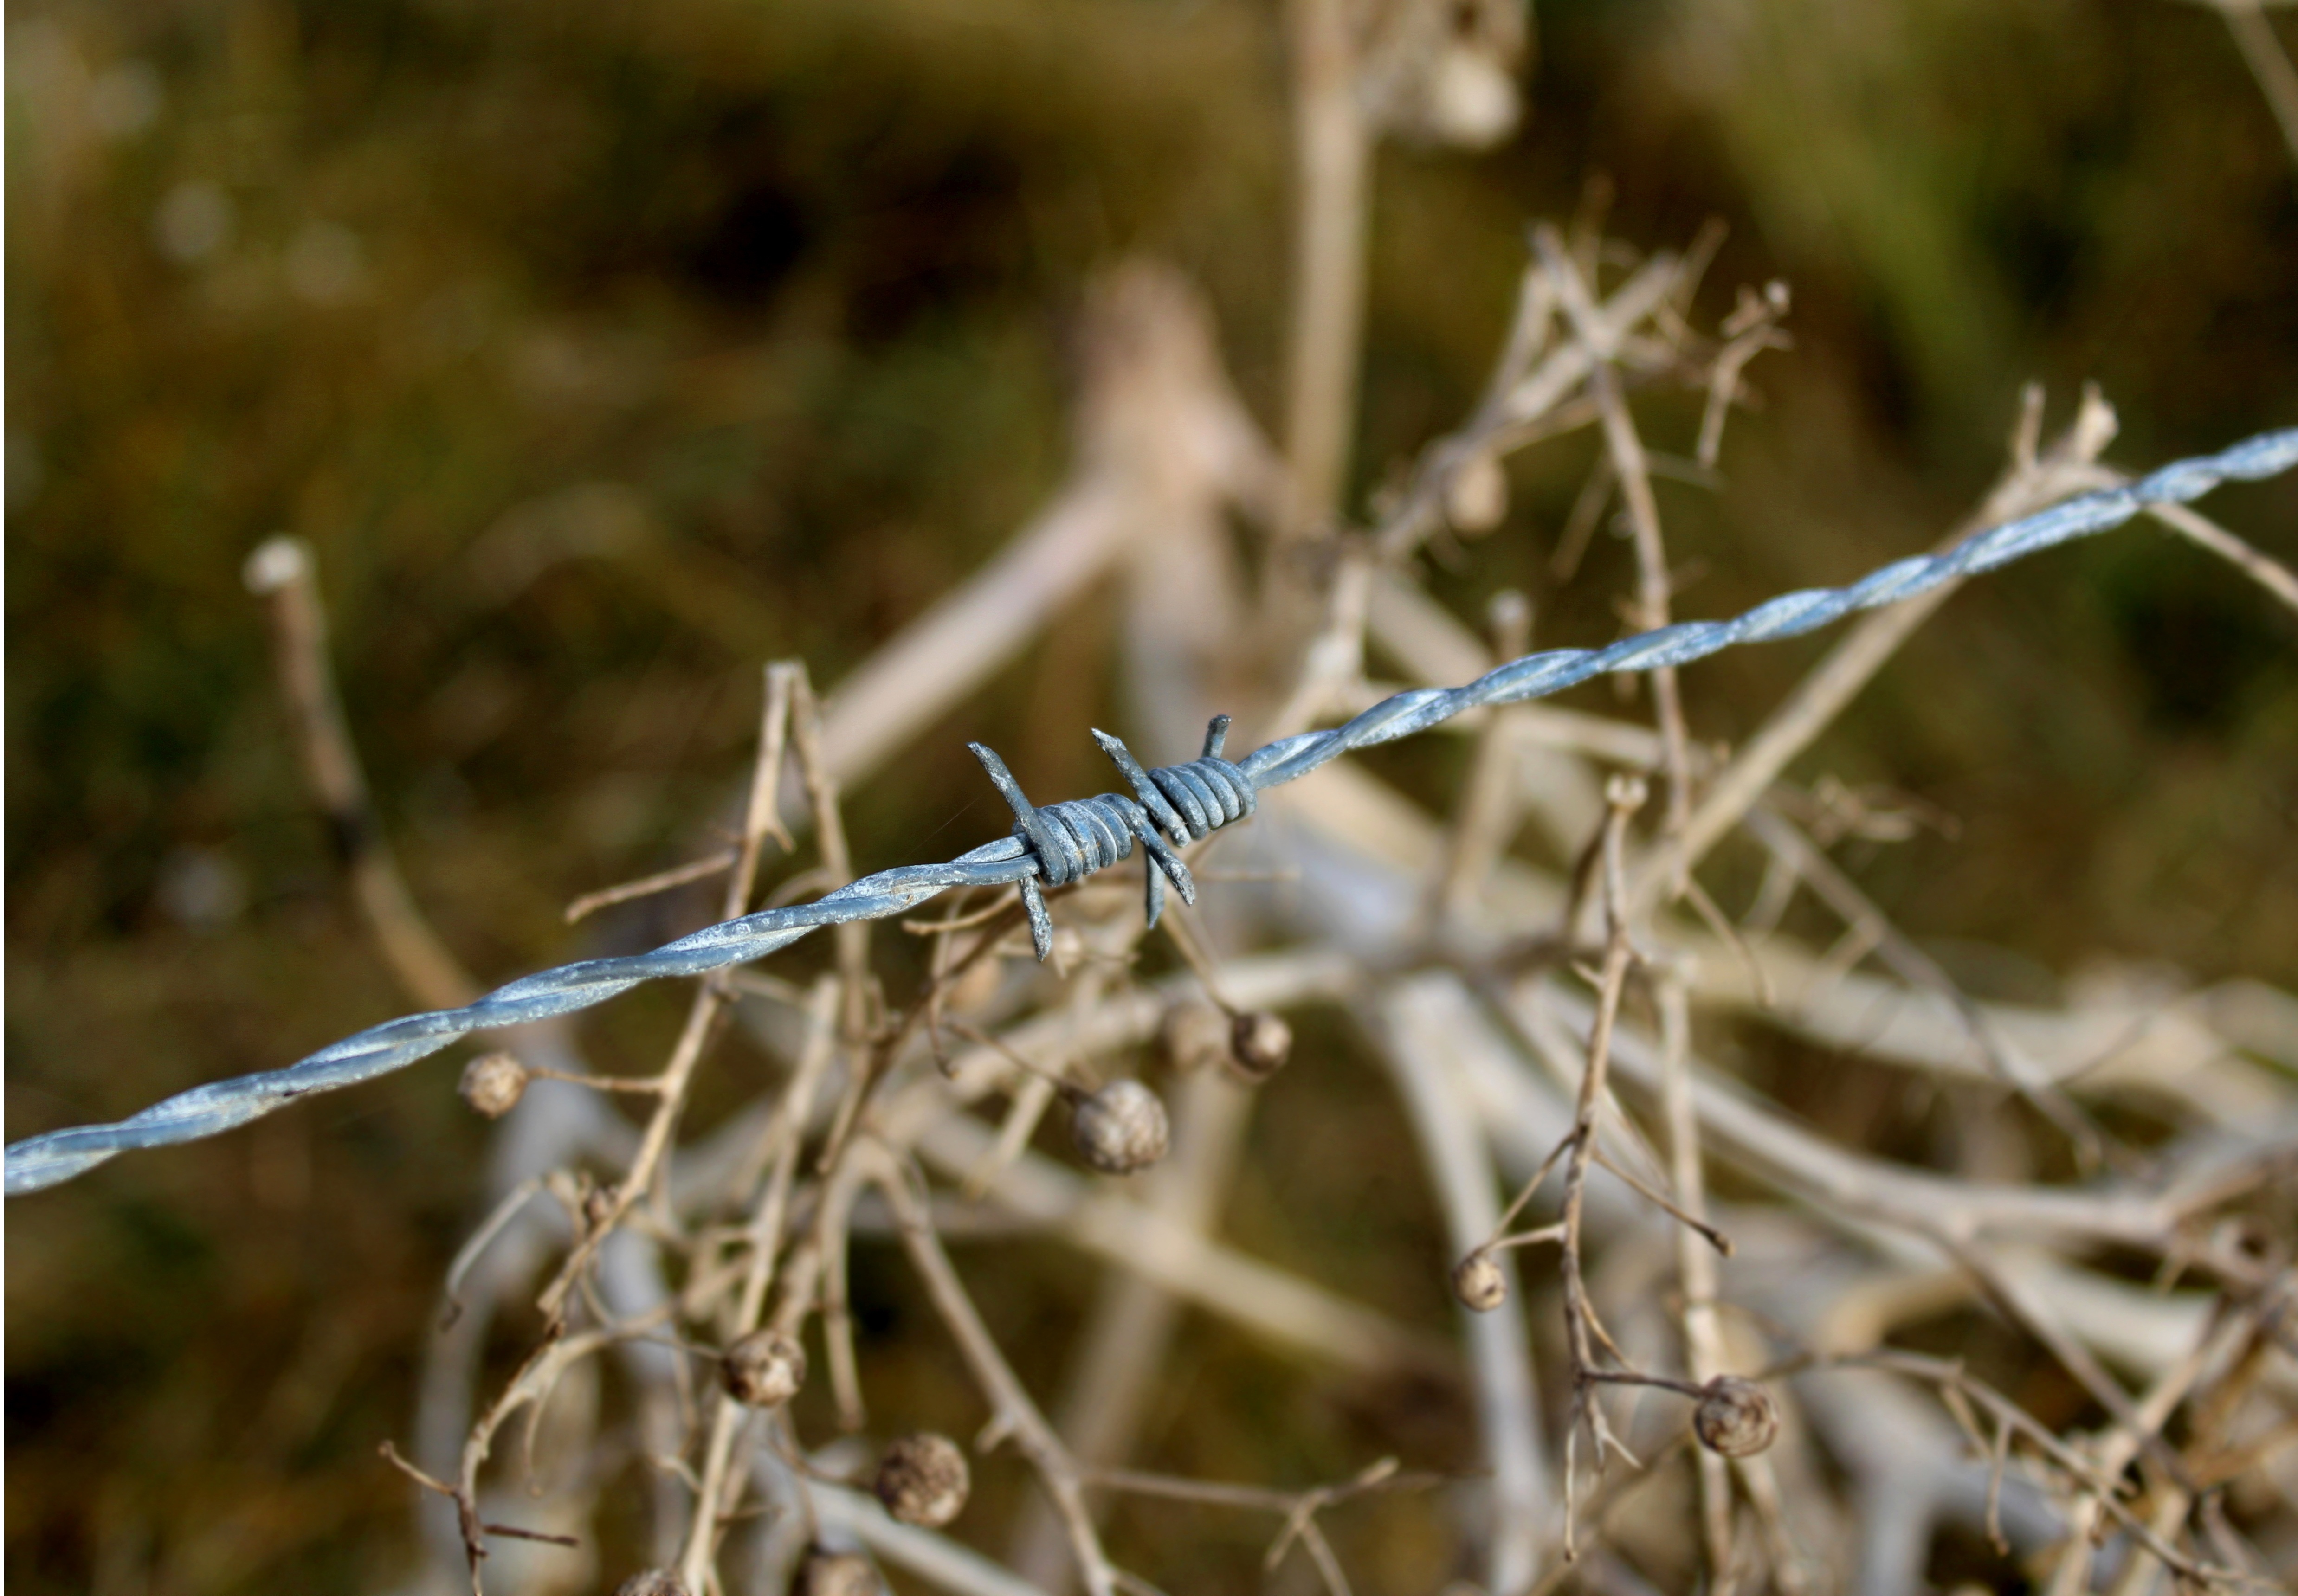
nature, grass, marsh, branch, fence, sunlight, leaf, flower, frost, wildlife, flora, fauna, twig, close up, gren, macro photography, barbed wire fence, grass family, plant stem, thorns spines and prickles, wire fencing, home fencing, nordstrand